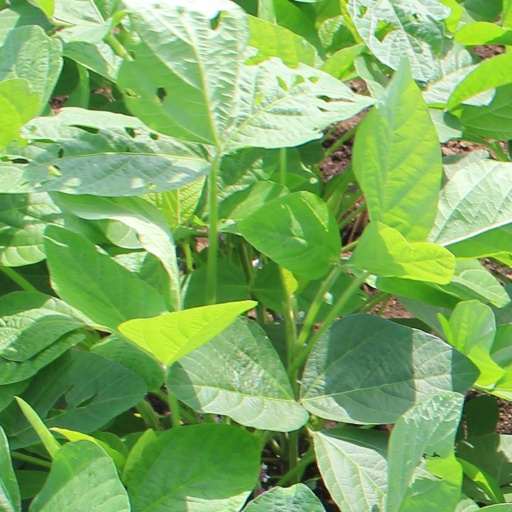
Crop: soybean